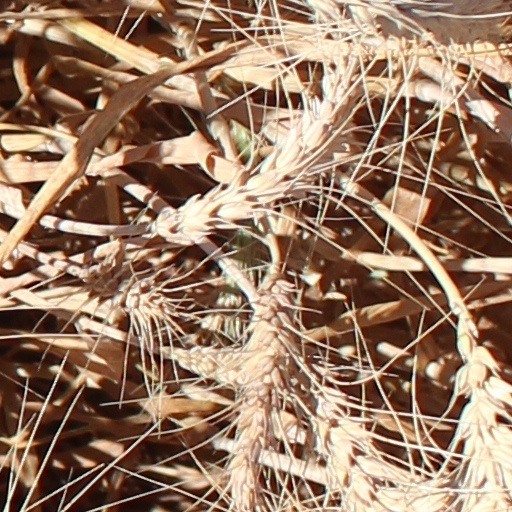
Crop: wheat